Army Black Knights football statistical leaders

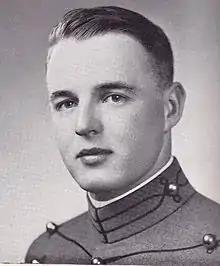
Heisman Trophy winner and three-time All-American Glenn Davis not only appears on Army's all-time rushing lists, but also threw for 12 touchdowns, caught 6 touchdowns, and holds Army's career record with 14 interceptions.

The Army Black Knights football statistical leaders are individual statistical leaders of the Army Black Knights football program in various categories, including passing, rushing, receiving, total offense, defensive stats, and kicking. Within those areas, the lists identify single-game, single-season, and career leaders. Since the 2024 season, the Black Knights have represented the United States Military Academy (often informally known as "West Point") as a single-sport member of the NCAA Division I FBS American Athletic Conference (The American).